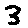
Label: 3